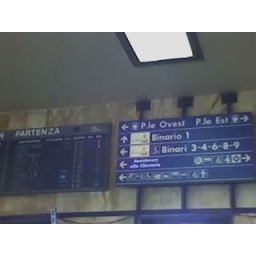
bus station sign in Bologna